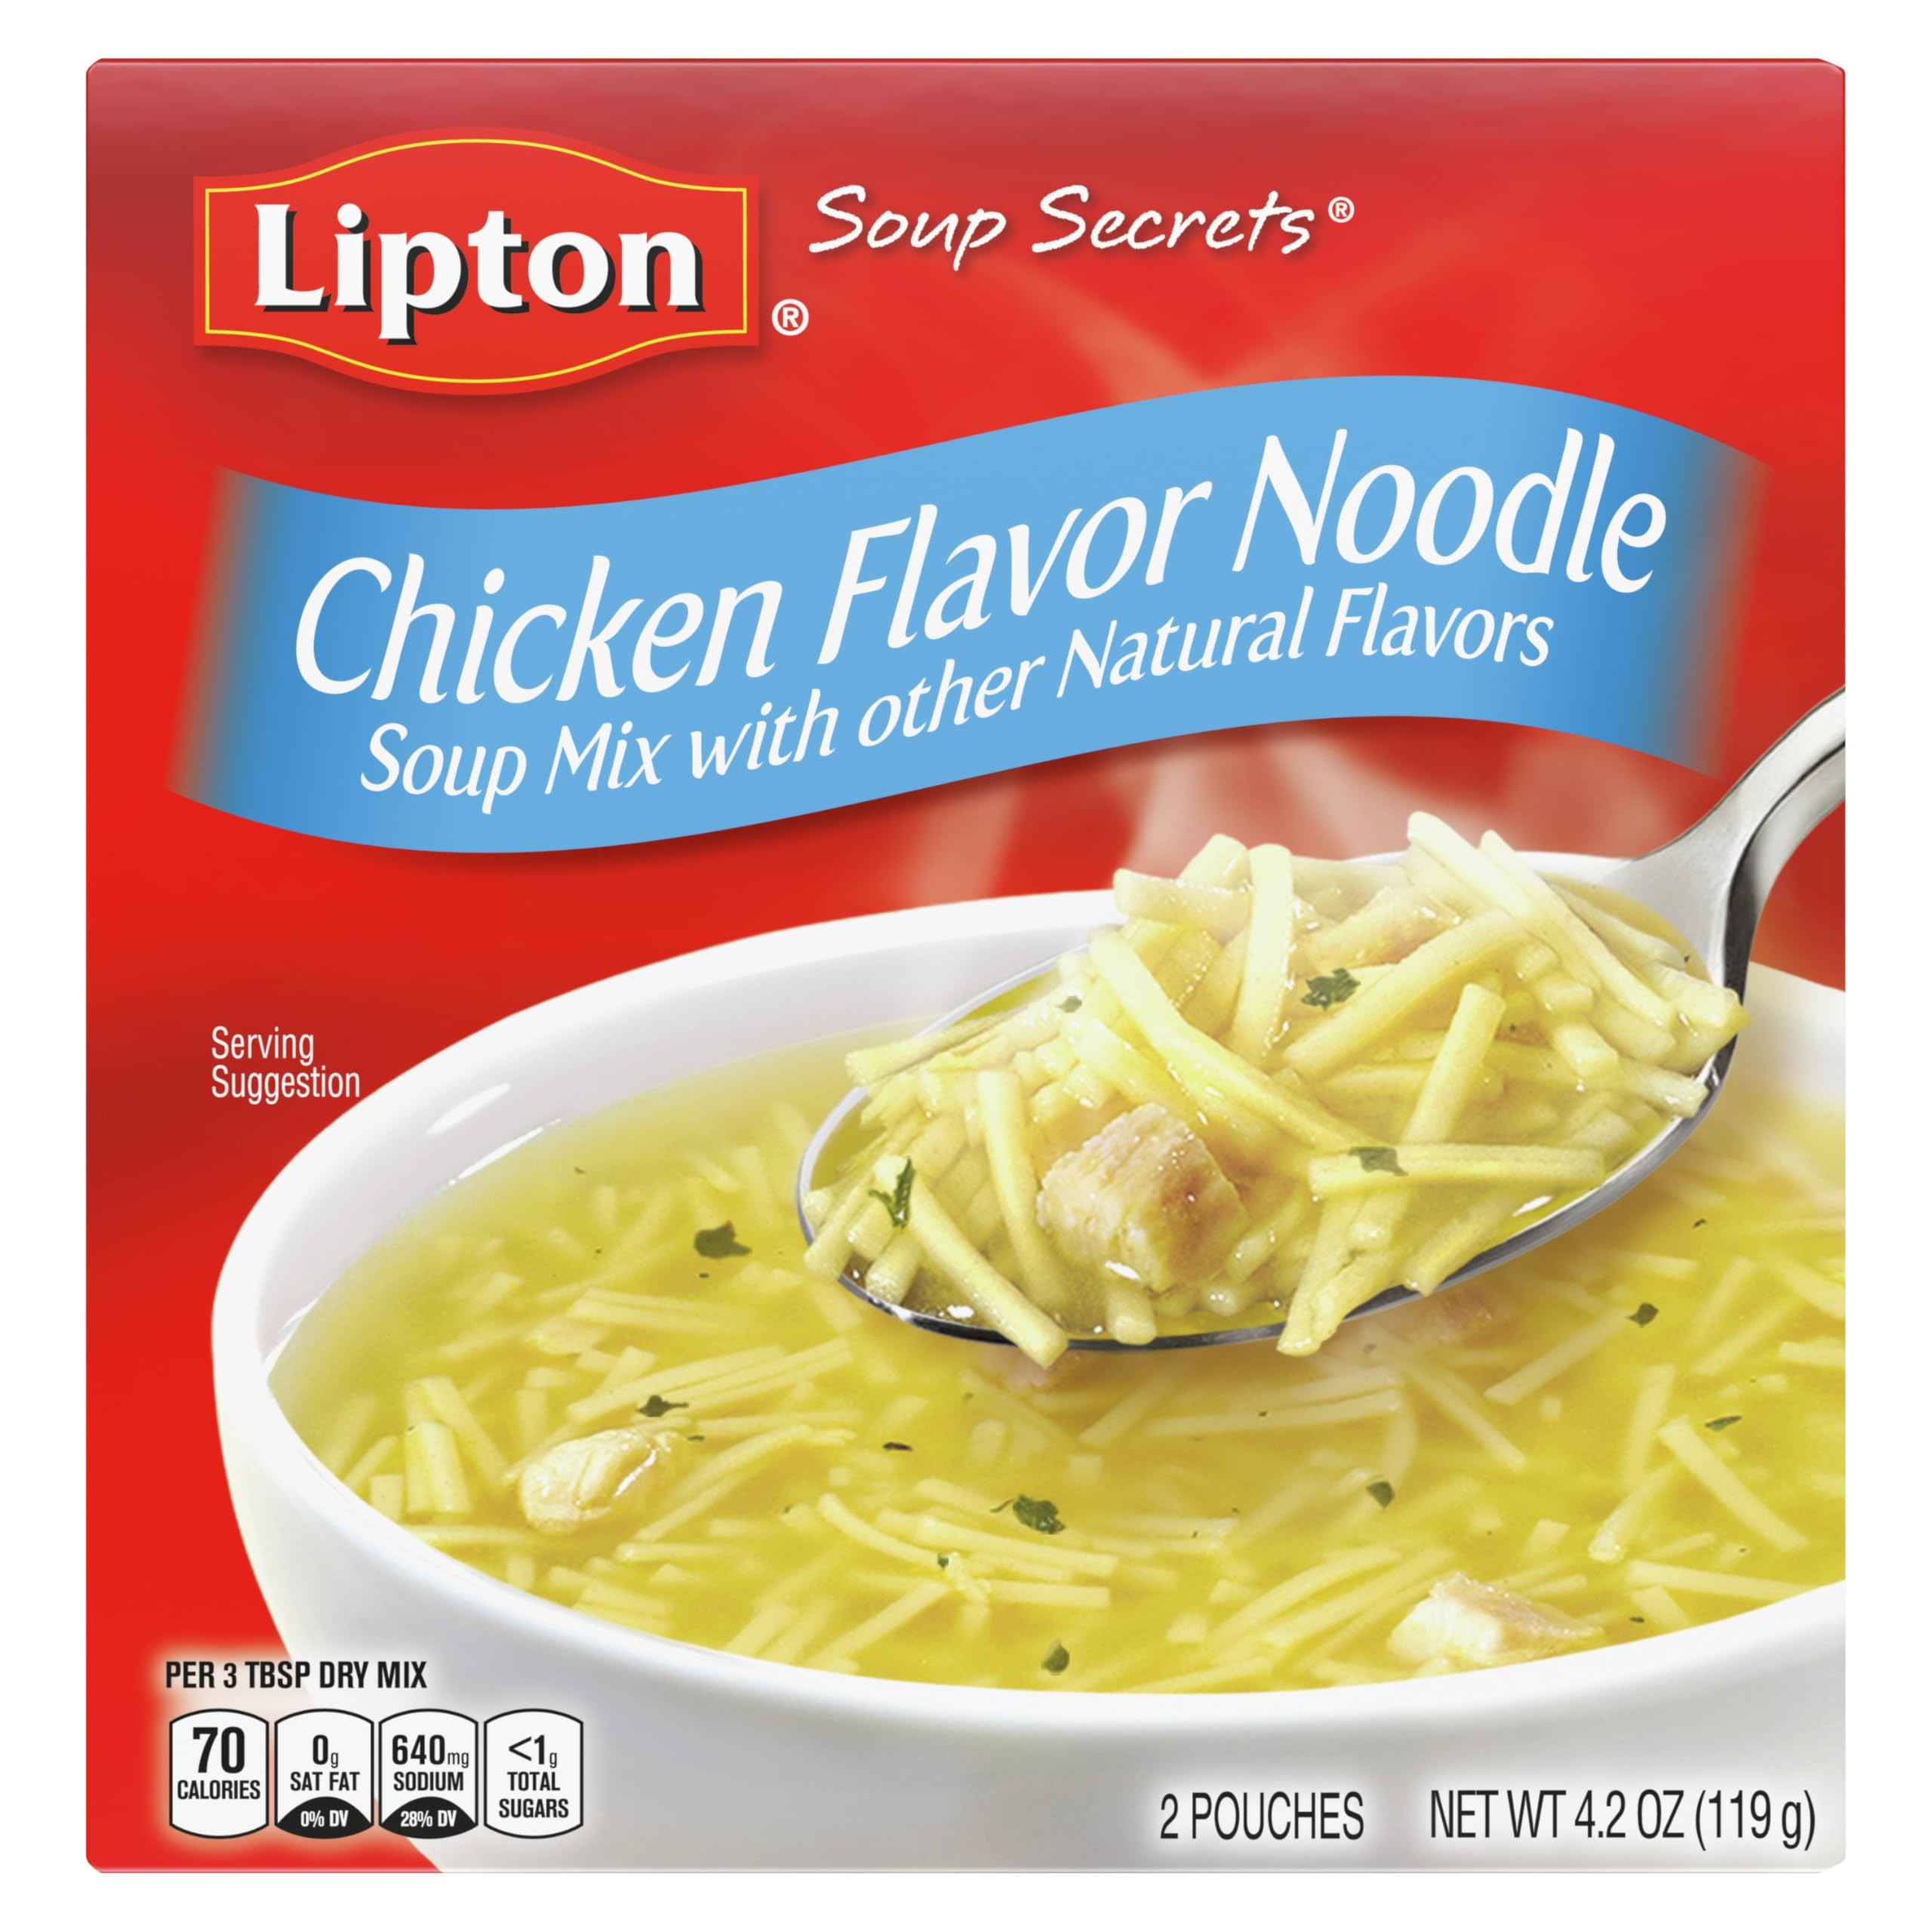
Item Name: SOUP SECRETS Lipton Instant Soup Mix Chicken Flavor Noodle For a Warm Cup of Soup Cooks in 5 Minutes 4.2 oz
Bullet Point 1: Lipton Instant Soup Mix Chicken Flavor Noodle Soup (4.2oz) is a classic noodle soup with diced white chicken meat, perfect for any time of the year
Bullet Point 2: Bring family together with Lipton Soup!
Bullet Point 3: Warm, soothing, and satisfying soup since 1940
Bullet Point 4: Easy stove-top or microwave prep to create a simple dinner or bowl of soup
Bullet Point 5: Cooks in 5 minutes for a delicious cup of soup
Bullet Point 6: Two envelopes in each box of instant soup mix
Value: 4.2
Unit: Ounce

Price: 1.89